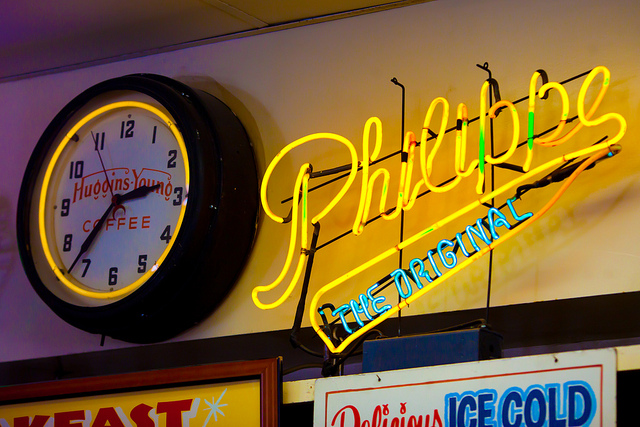
user: Given an image and a question. Answer the question in a short answer. Question: What element is in side the brightly lit sign? Short Answer:
assistant: neon gas